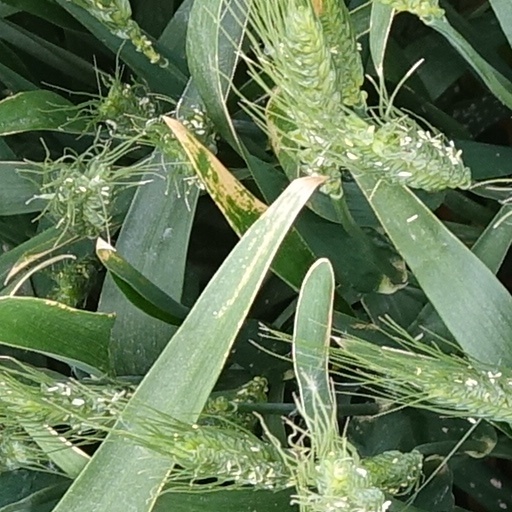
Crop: wheat